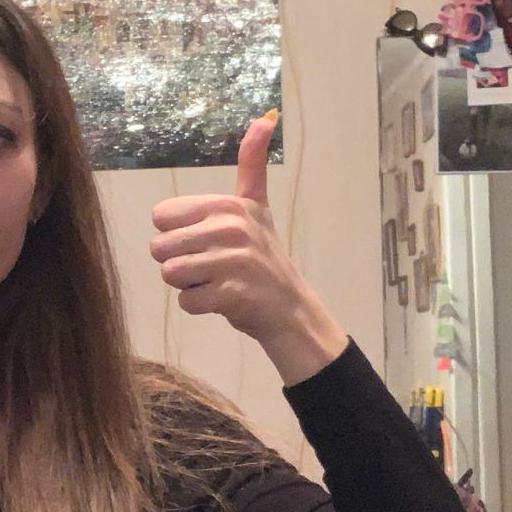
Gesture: like